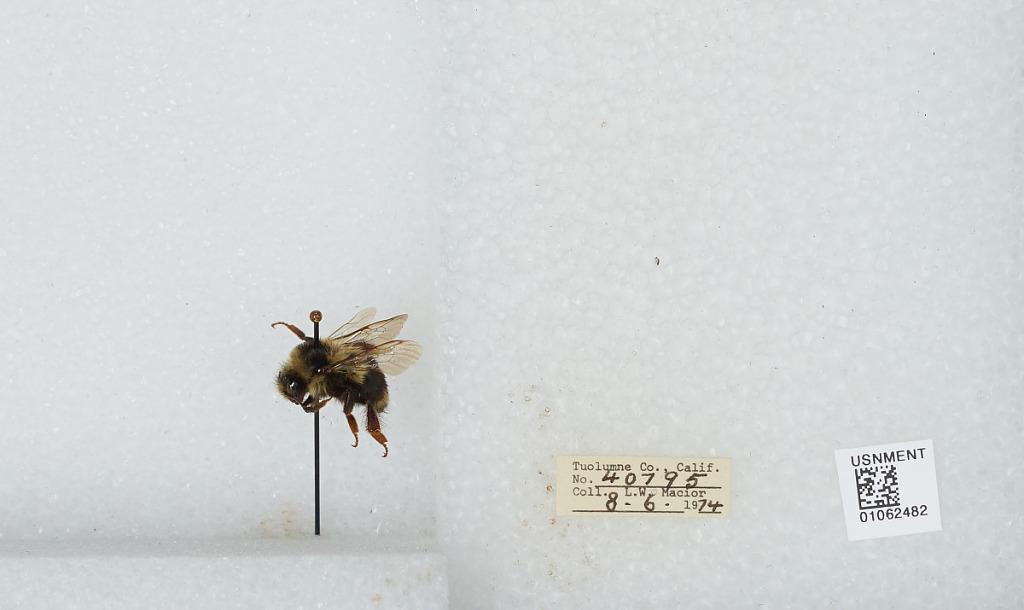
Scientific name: Bombus bifarius nearcticus
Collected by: L. Macior
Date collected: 1974-8-6
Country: United States
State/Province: California
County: Tuolumne
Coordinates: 38.02, -119.93